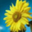
Label: sunflower